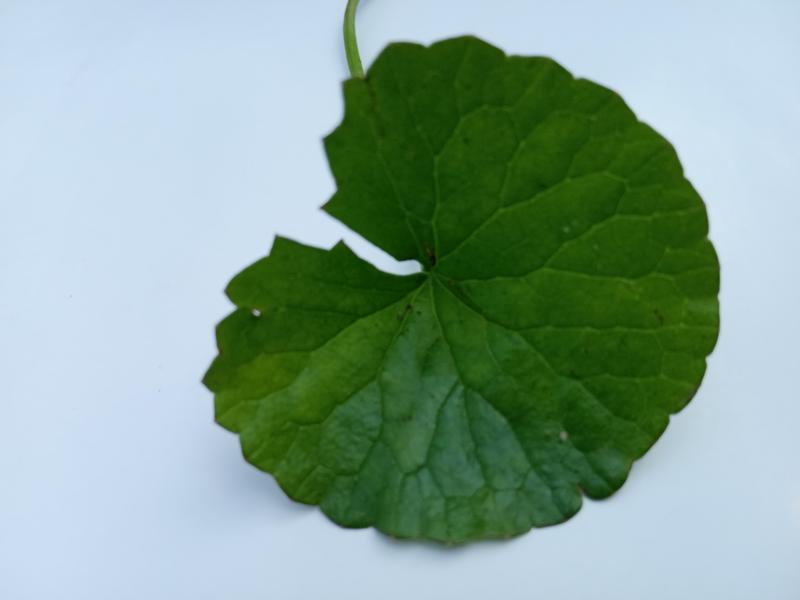
Weed species: Centella asiatica